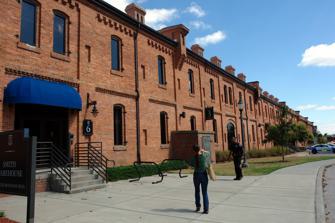
Building: Smith Warehouse
Country: United States of America
Year built: 1906
Historic warehouse in North Carolina, US United States historic place Smith Warehouse U.S. National Register of Historic Places Smith Warehouse, September 2013 Show map of North Carolina Show map of the United States Location 100 N. Buchanan Blvd., Durham, North Carolina Coordinates 36°0′5″N 78°54′57″W / 36.00139°N 78.91583°W / 36.00139; -78.91583 Area 5.1 acres (2.1 ha) Built 1906 ( 1906 ) Architectural style Romanesque, Norman Revival MPS Durham MRA NRHP reference No. 85002429 Added to NRHP September 16, 1985 Smith Warehouse is a historic tobacco storage warehouse located at Durham , Durham County, North Carolina .  It was built in 1906, and is a two-story Romanesque -style brick structure divided into 12 70-foot-wide units by projecting corbeled firewalls.  The building measures 850 feet long and 100 feet wide and features ornamental brickwork.  It is an example of "slow burn" masonry and wood factory construction. It was the last of the 12 brick tobacco storage warehouses erected by The American Tobacco Company trust beginning in 1897. The building has been converted for academic and administrative uses. It was listed on the National Register of Historic Places in 1985. References